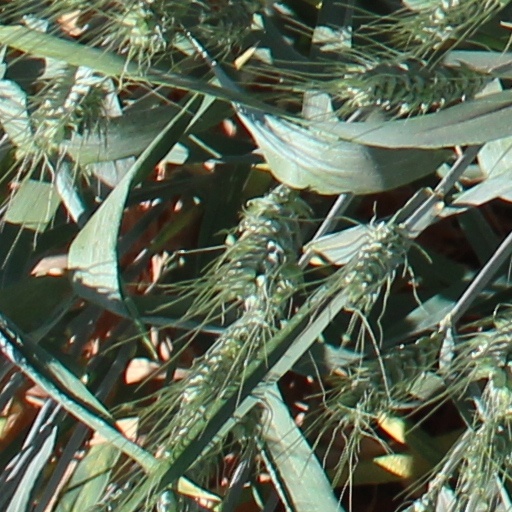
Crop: wheat